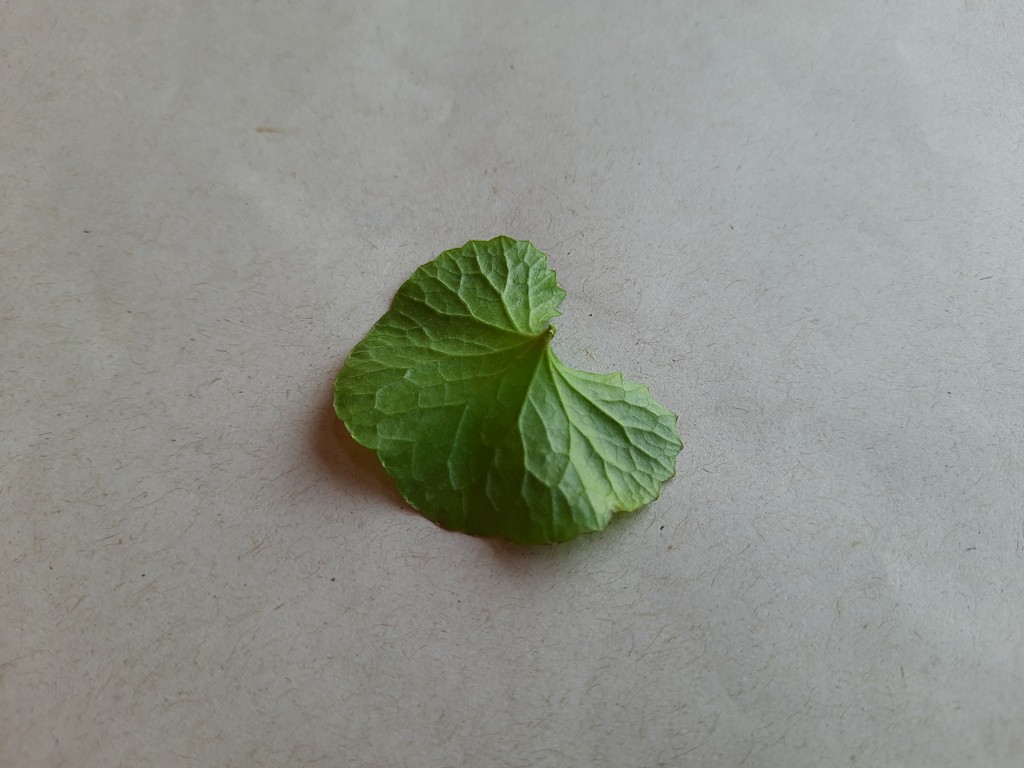
Label: Healthy